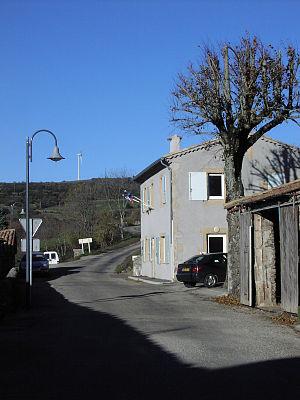
Freyssenet, le village de jour en direction du col de l'Escrinet avec l'ancienne école à droite.
Freyssenet est une commune française, située dans le département de l'Ardèche en région Auvergne-Rhône-Alpes.